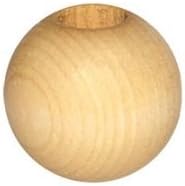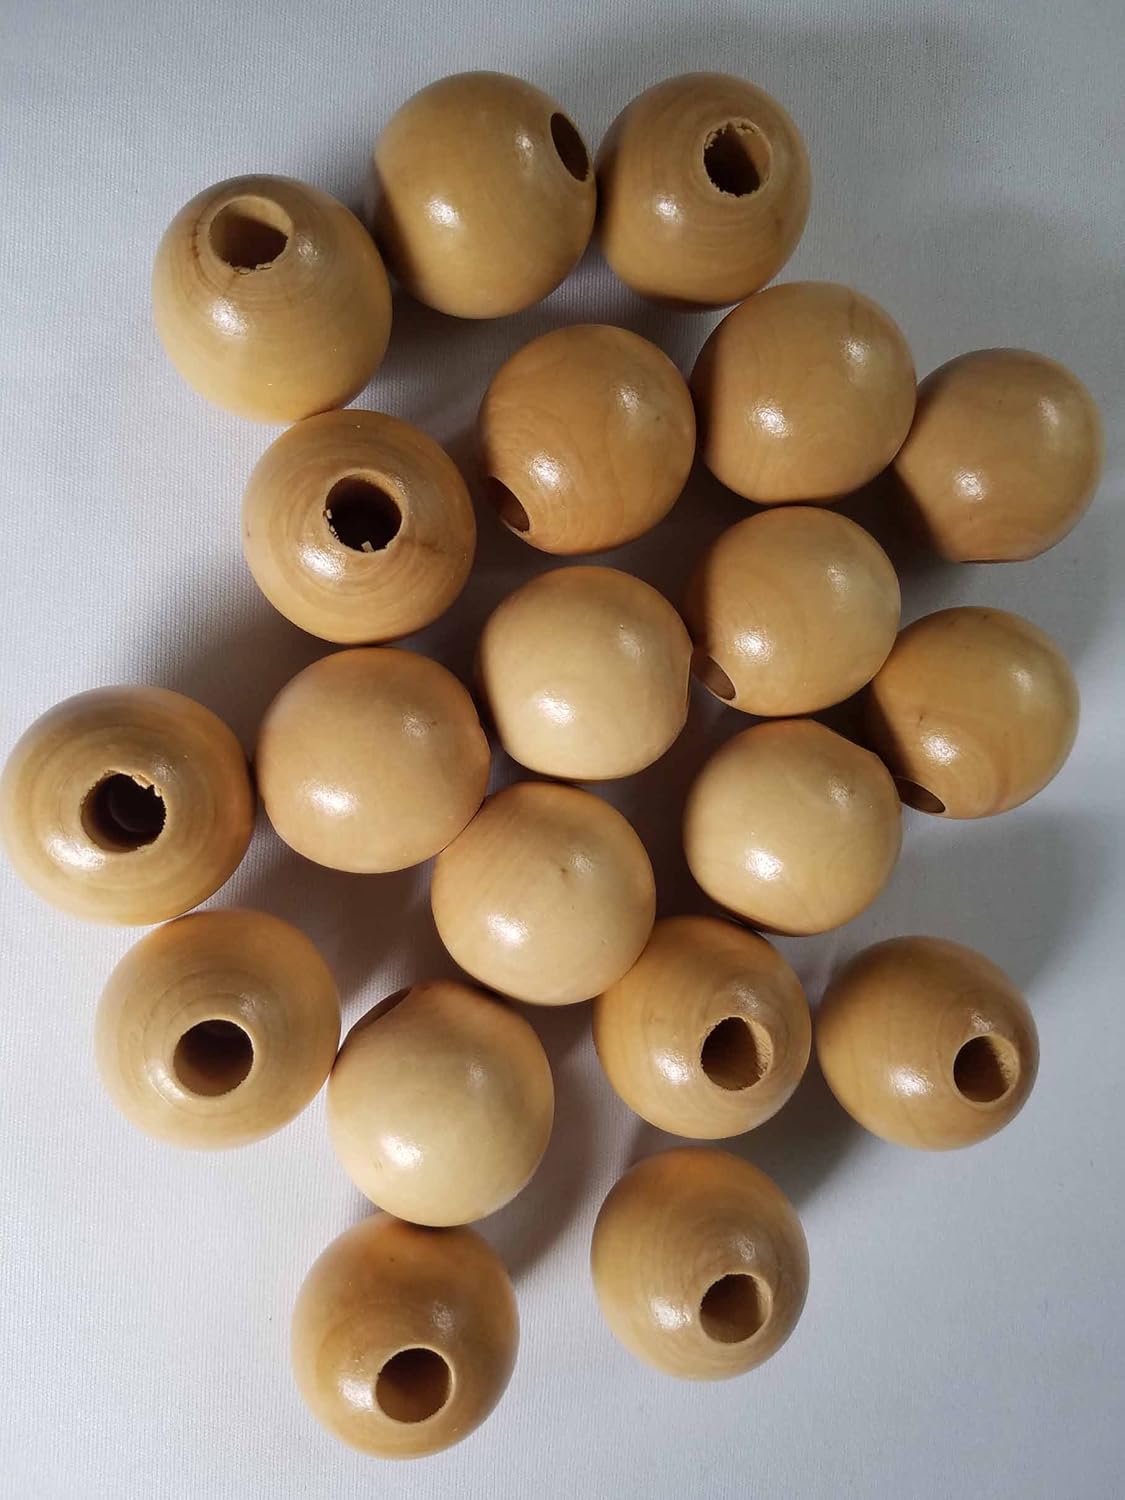
Bulk Buy:Pepperell Round Wood Macrame Craft Beads, 38mm (1-1/2"), Natural, 20-Pack
Category: Arts, Crafts & Sewing
This package of 38 mm (1.5" or 1 1/2") Round wooden beads includes 20 beads. The hole size of the bead is 12 mm (.47" or 15/32"). Wooden beads are stained or painted and then a clear coat is applied to give it a polished finish. This bead is suitable for large macramé projects including plant hangers, purses, home décor and wall hangings. This bead pairs well with the Bonnie Braid cording. It can string: - 2-4 strands of 6mm cord or thinner - 5-6 strands of 4mm cord or thinner
Features: 38mm Natural Round Wood Macrame Craft Beads | 1-1/2 inch | 12mm (15/32 inch) hole size